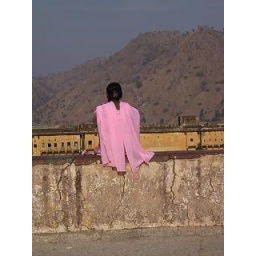
pink wall at the amer fort in jaipur, india